Popular Front (France)

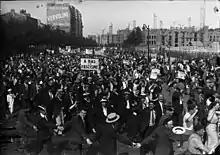
SFIO demonstration in response to the 6 February 1934 crisis. A sign reads "Down with fascism"

The Socialist Party reliably granted its confidence to these cabinets but fundamentally disagreed with their budget cuts, and the various small liberal centre-right parties who agreed with the budget cuts refused to support centre-left governments in which they were not represented. With government paralyzed, tensions grew greater and greater both between the different parties in parliament and within public opinion. The tensions finally erupted into the infamous 6 February 1934 crisis in which massive riots by authoritarian paramilitary leagues caused the collapse of the Cartel. The Radical-Socialists and other republican centre-left parties accepted entry into a government dominated by the centre-right (the liberal conservative Democratic Alliance) and hard right (the Catholic conservative Republican Federation). The support by extreme-right paramilitaries for the National Unity government alarmed the left, which feared that plans to reform the constitution would lead to the abandonment of parliamentary government for an authoritarian regime, as had recently occurred in other European democracies.